Vauxhall 20-60

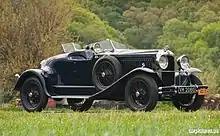
Hurlingham 2-seater 1930

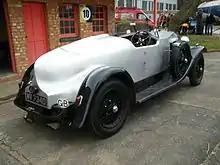
Hurlingham 2-seater 1930

The Eighty was announced for the opening of the 1930 Motor Show on 20 October 1930 – and probably overshadowed by their two-week-old new Cadet – with the display of two new models, the Richmond saloon and the Westminster 7-seater limousine. The new larger engine detailed below had several refinements.